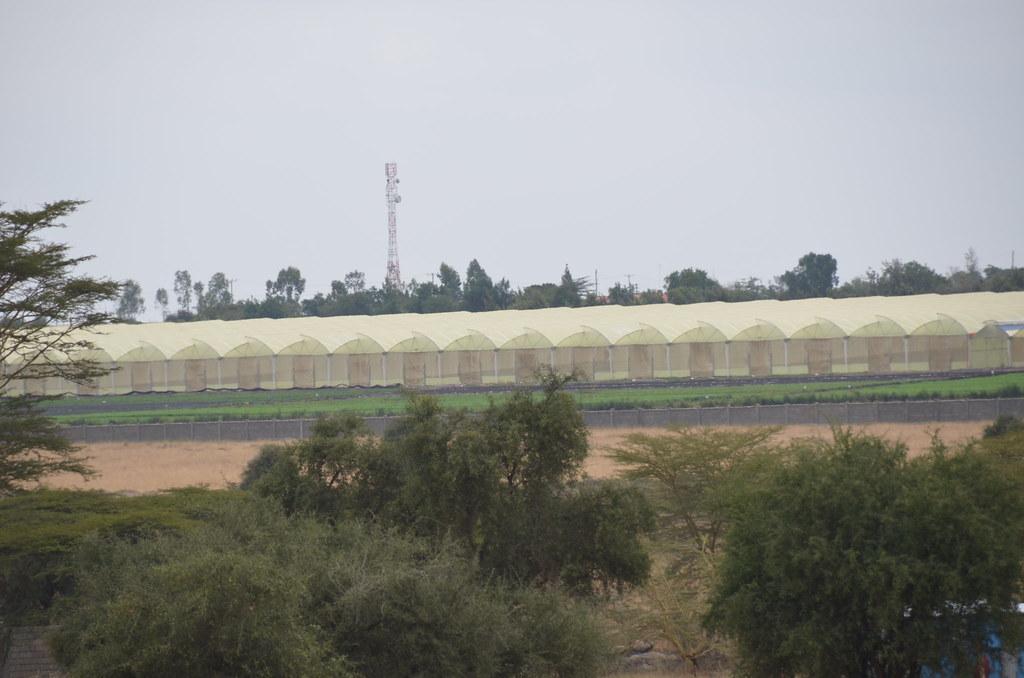
Vyumba maalum vya ukuzaji wa mimea vimeonakeana kupangwa sako kwa bako huku katika upeo wa macho tukiona mimea ikichipuka kando ya vyumba hivi. Vile vile kuna miti iliyo nyuma ya vyumba hivi na kuna uoto asilia ulio katika upeo wa macho.